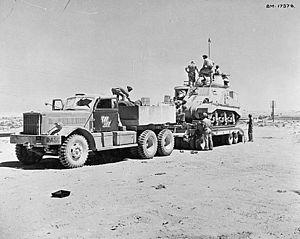
Un Transporteur de char est un véhicule militaire lourd adapté en puissance et en aménagement de portage pour transporter des chars de combat.